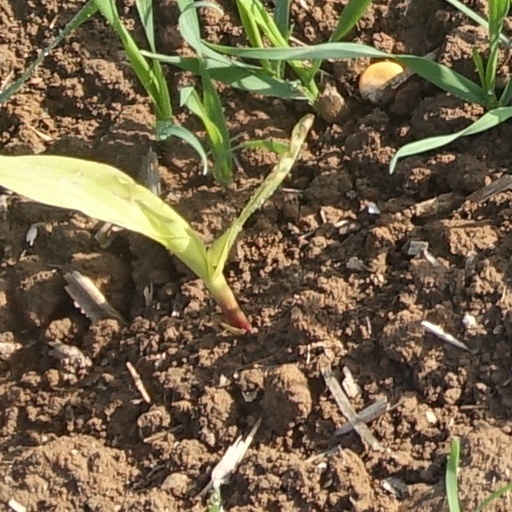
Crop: wheat